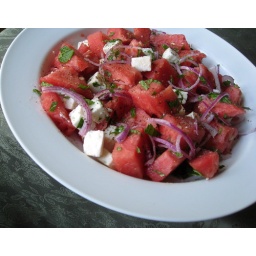
Watermelon, feta, red onion (soaked in water and lime juice), mint, pepper and a squeeze of lime.